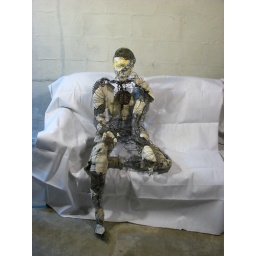
recent photos of my wire man - full frontal view, sitting on a couch covered in unprimed canvas